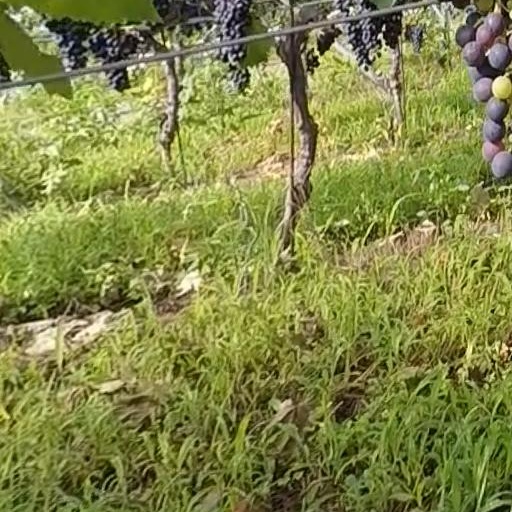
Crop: grape